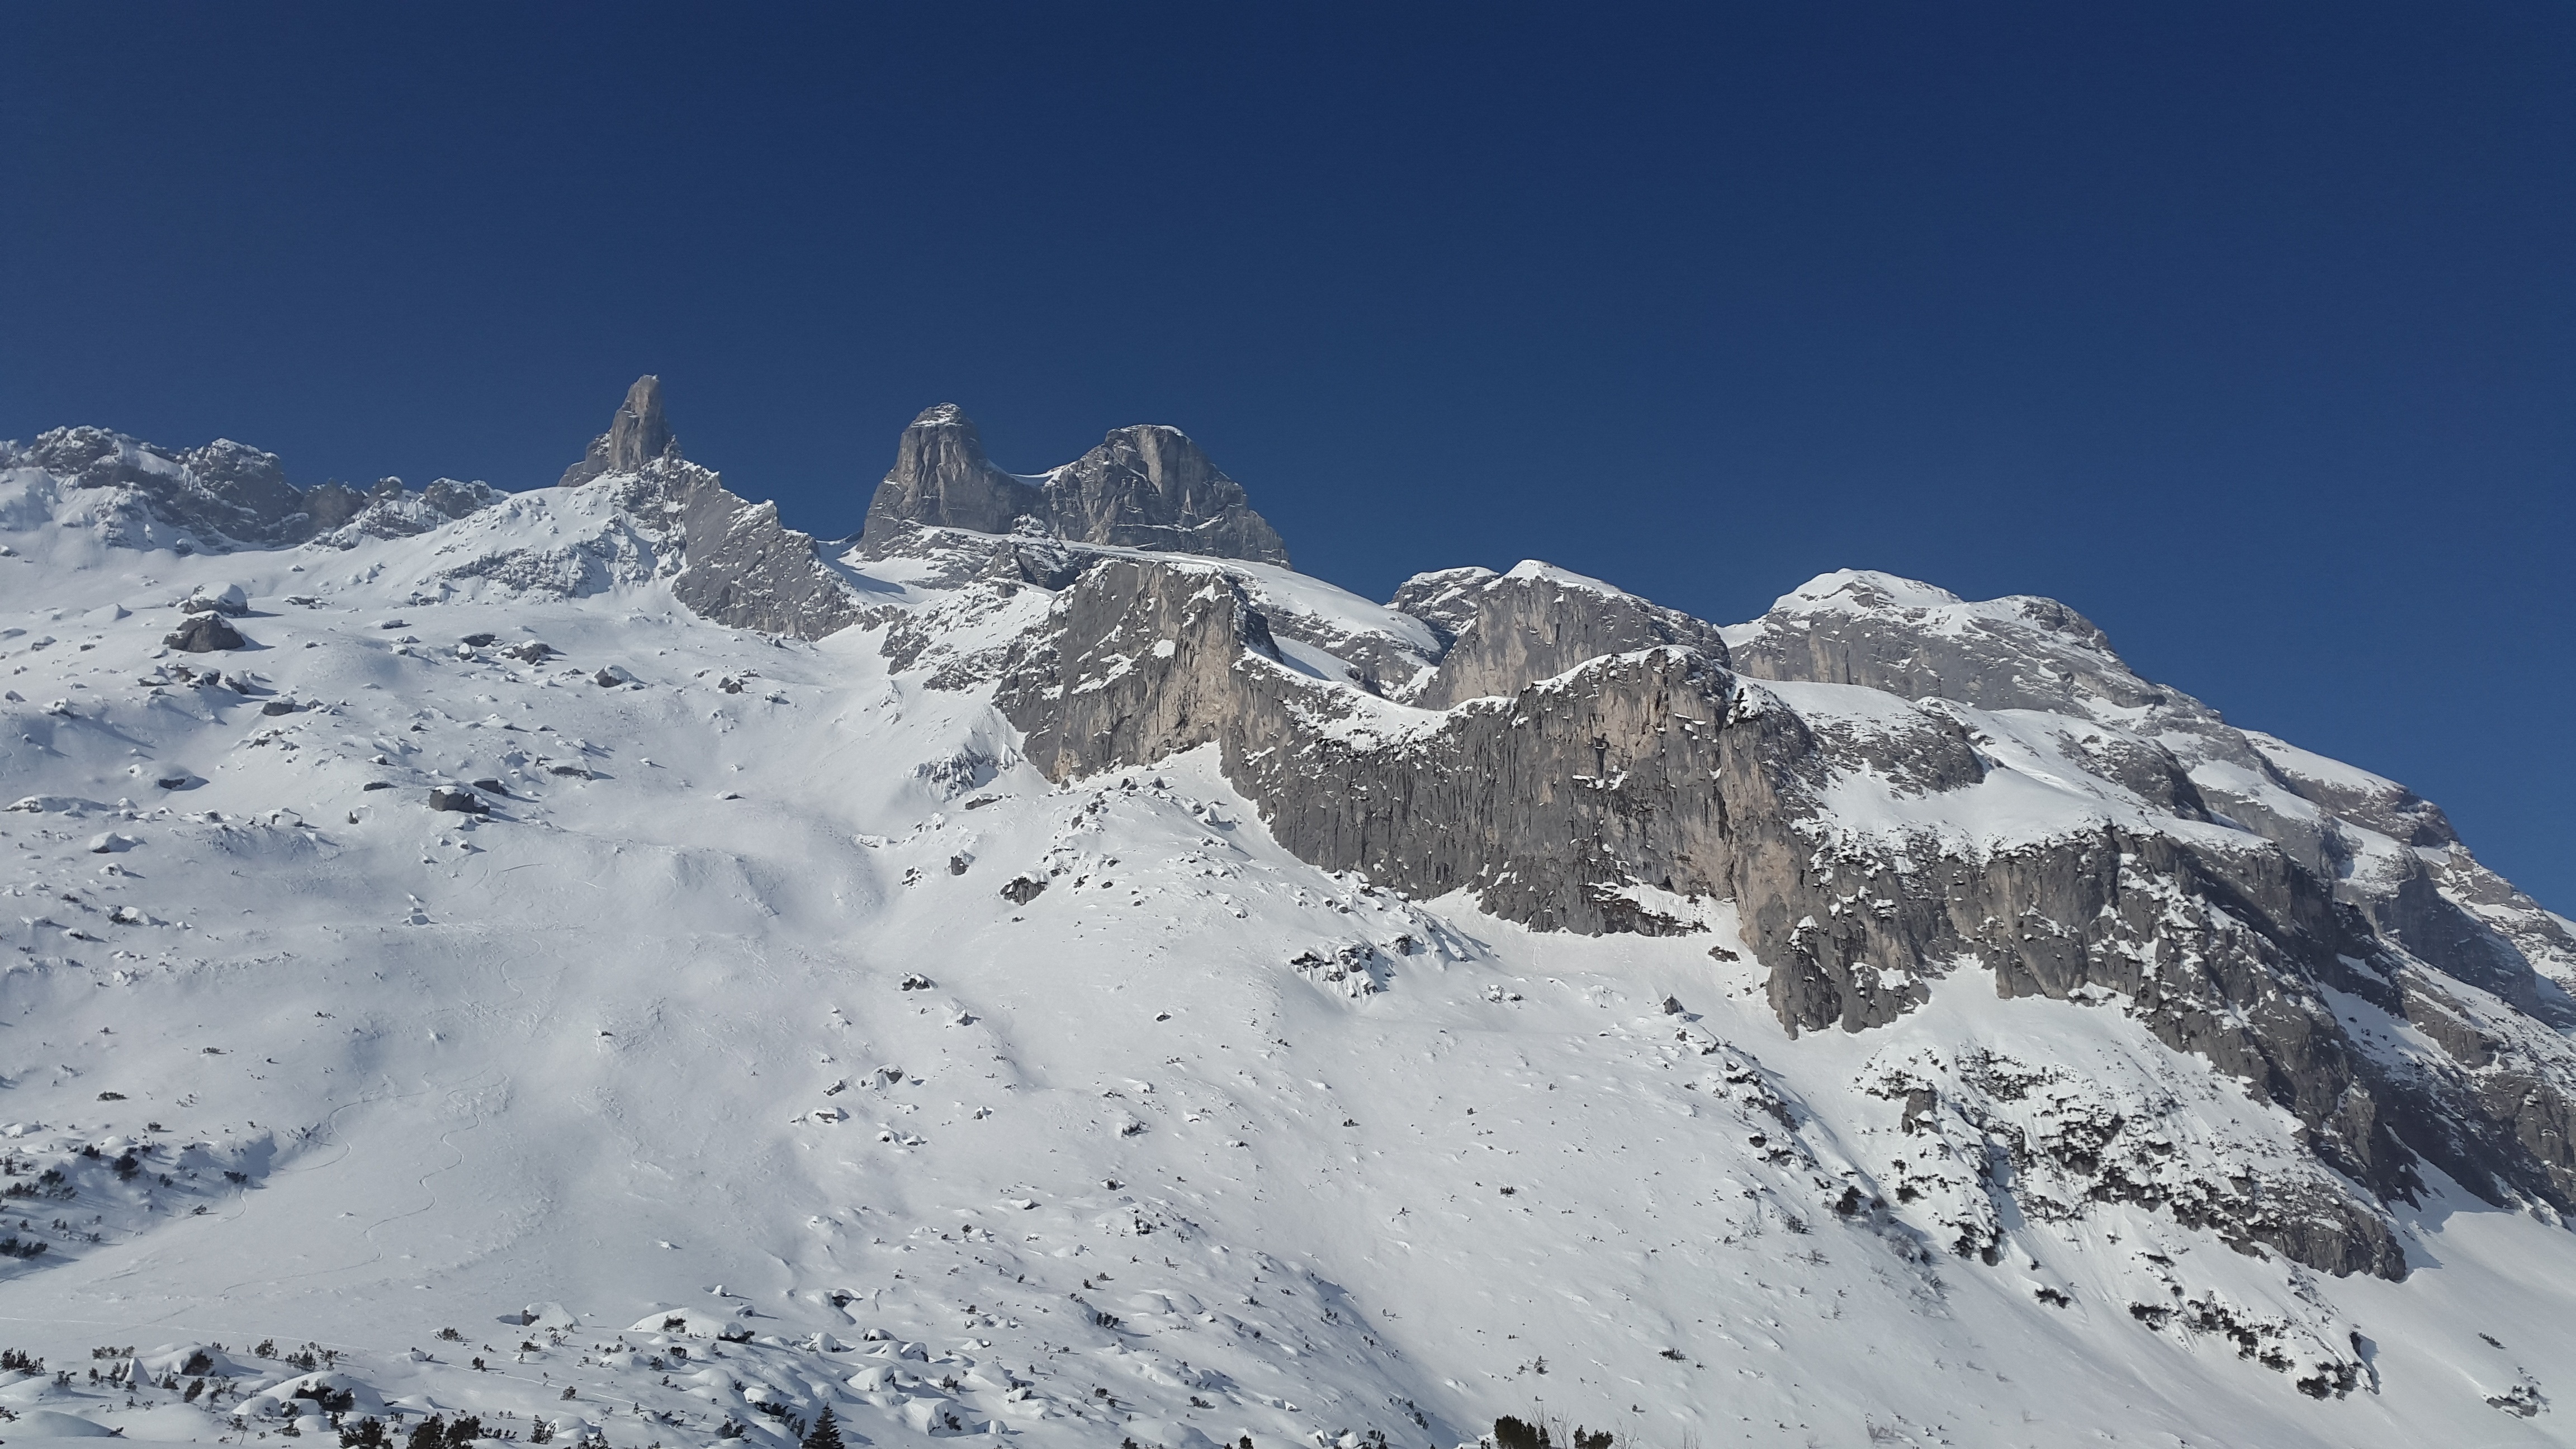
rock, mountain, snow, winter, mountain range, weather, alpine, skiing, season, ridge, summit, winter sport, massif, resort, mountains, alps, plateau, cirque, piste, landform, ski touring, ski mountaineering, geographical feature, mountainous landforms, geological phenomenon, r tikon, drusenfluh, drusen towers